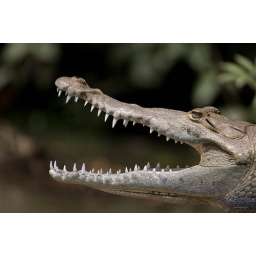
An alligator we saw on a river boat cruise in Costa Rica in 2006.